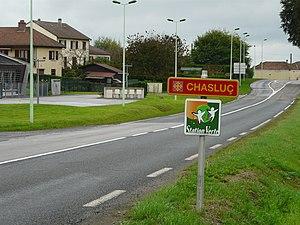
Panneau d'entrée (en occitan limousin) à Châlus, Haute-Vienne, France.